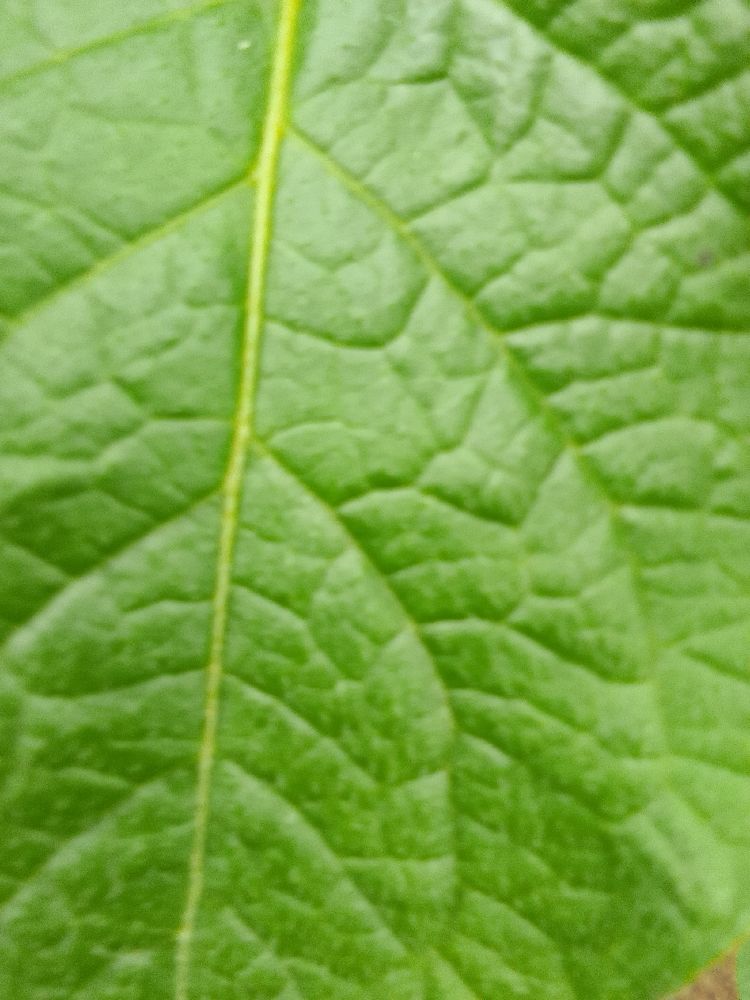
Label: Healthy